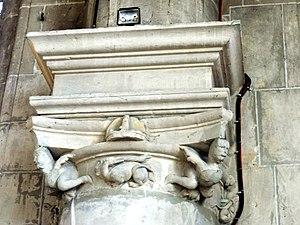
Chapiteau(x) de l'église - voir titre.
L'église Saint-Germain est une église catholique paroissiale située à Andrésy, dans les Yvelines, en France. Son noyau est un édifice gothique de plan allongé, avec un vaisseau central avec triforium et fenêtres hautes, et deux bas-côtés, le tout voûté d'ogives, et se terminant par un chevet plat. Hormis sa grande fenêtre du chevet, qui fut aménagée après coup, la période de construction de cette église de dimensions considérables et de belle facture peut être située entre la fin du XIIᵉ et le premier quart du XIIIᵉ siècle. Comme la plupart des grandes églises de la région, elle subit des modifications de structure après la guerre de Cent Ans. À partir de 1517, la moitié orientale du bas-côté sud est reconstruite, et munie de quatre petites chapelles rectangulaires, le tout dans le style gothique flamboyant. Une génération plus tard, sous le règne de François 1ᵉʳ, un agrandissement de plus grande envergure est entrepris du côté nord. Pour l'adjonction d'un vaste collatéral, presque aussi large que la nef et son bas-côté sud réunis, l'ancien bas-côté nord est démoli, et l'élévation septentrionale du vaisseau central est successivement reprise en sous-œuvre.